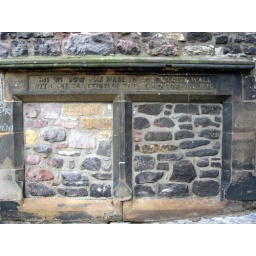
&amp;quot;This window was made in the old city wall with the sanction of the town council, 1876&amp;quot;